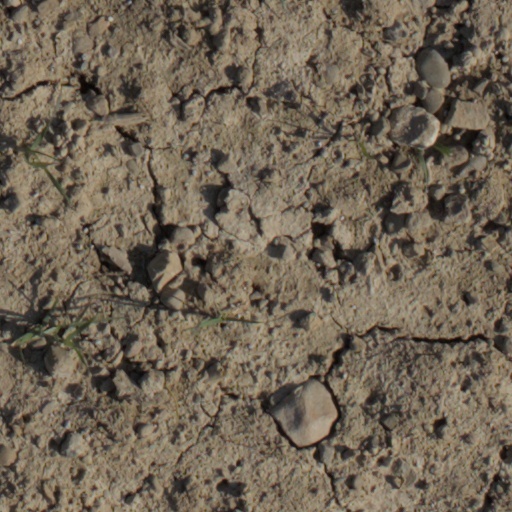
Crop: wheat